Jeffrey Earnhardt

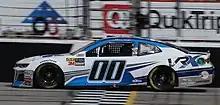
Earnhardt in the No. 00 for StarCom Racing in early 2018

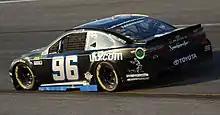
Earnhardt in the No. 96 for Gaunt Brothers Racing in late 2018

On October 15, 2017, Earnhardt signed a contract extension to remain with CS–TMG for the 2018 season. However, on December 12, Circle Sport Racing and The Motorsports Group ended their partnership, leaving Earnhardt temporarily without a ride. Earnhardt ended up joining the No. 00 StarCom Racing team for the 2018 Daytona 500, marking the 40th consecutive year that a member of the Earnhardt family had driven in the event. Earnhardt also ran the next four races for StarCom and planned to run the full season for the team, but after the fifth race of the season, he and the team parted ways. On May 22, it was announced that Earnhardt would drive the No. 55 for Premium Motorsports in Charlotte's Coca-Cola 600. The week following the race, he announced more races with the team but did not name an exact number. On July 7, Earnhardt finished 11th at the Coke Zero Sugar 400, which was his career best Cup Series finish up to that point. On July 28, 2018, it was announced that Earnhardt would join Gaunt Brothers Racing in their No. 96 Toyota for 14 races, with sponsorship from Xtreme Concepts.